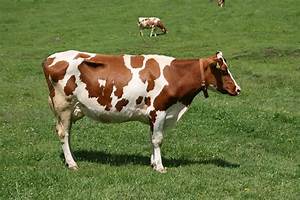
Label: mucca